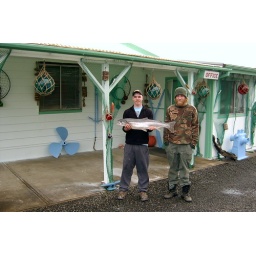
fish caught in nearby river